Hoopoe starling

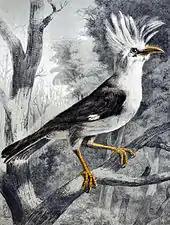
1860s illustration by Albert Roussin

Little is known about the behaviour of the hoopoe starling. According to François Levaillant's 1807 account of the bird (which included observations from a Réunion resident) it was abundant, with large flocks inhabiting humid areas and marshes. In 1831, Lesson, without explanation, described its habits as similar to those of a crow. Its song was described as a "bright and cheerful whistle" and "clear notes", indicating a similarity to the songs of other starlings. Vinson's 1877 account relates his experiences with the bird more than 50 years earlier: